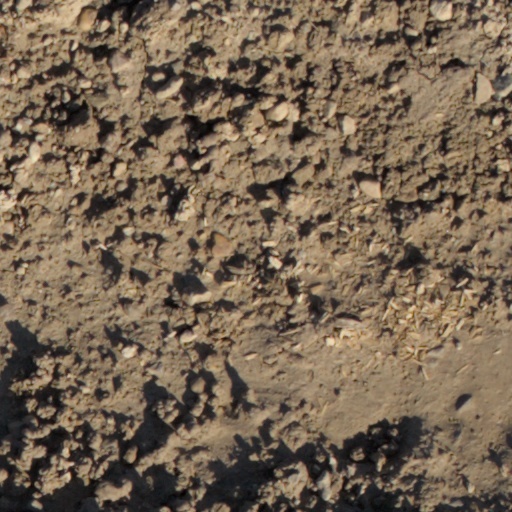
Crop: wheat